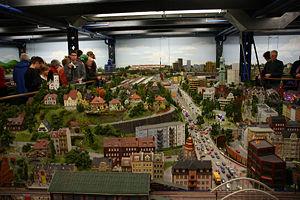
Le Miniatur-Wunderland ou MIWULA est un réseau de train électrique miniature gigantesque.